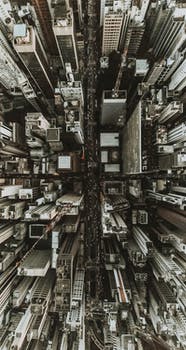
Label: No Watermark